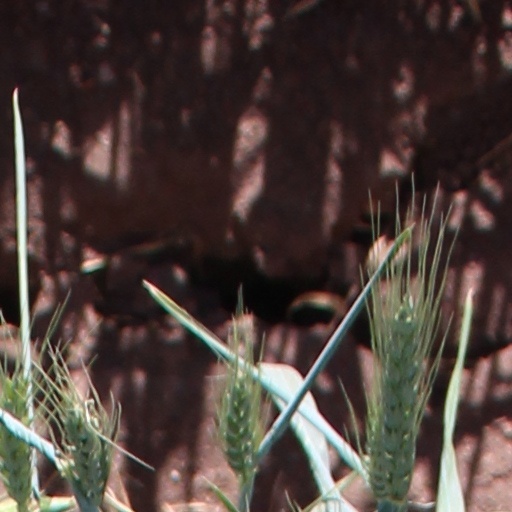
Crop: wheat